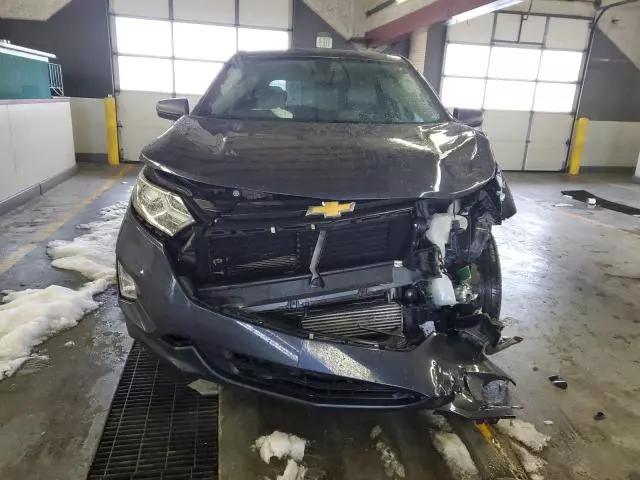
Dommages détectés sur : pare-choc avant, feu avant gauche, capot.
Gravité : majeur